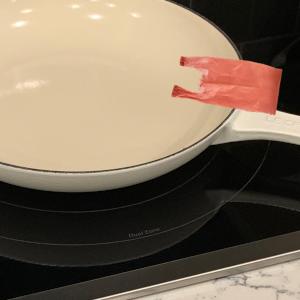
Label: plasticbags